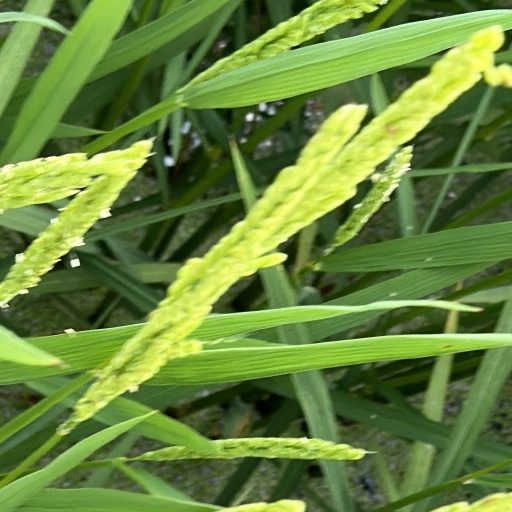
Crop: rice